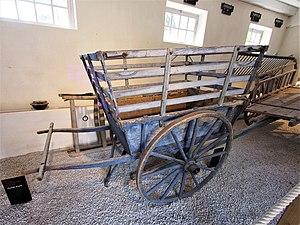
Tombereau désigne des engins de transport et manutention et dont l'utilisation est ancienne. Il peut concerner :